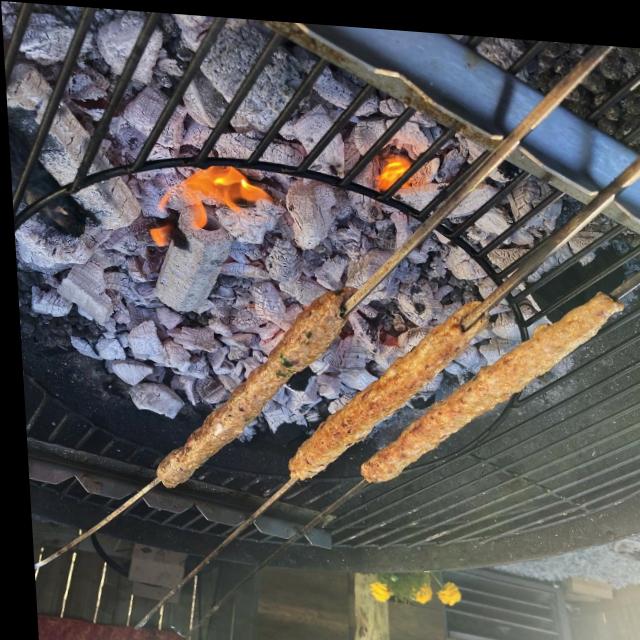
Dish: kebab